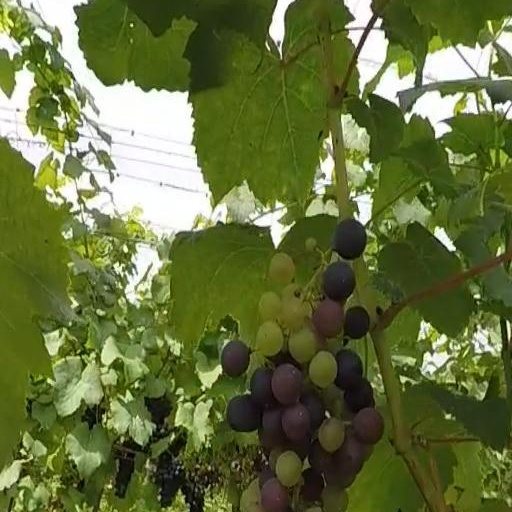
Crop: grape